Manzac-sur-Vern

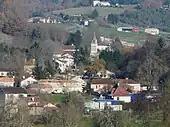
Manzac-sur-Vern village

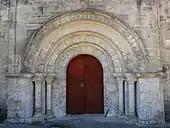
Saint-Pierre-ès-links façard

Significant landmarks include the Saint-Pierre-ès-links a 15th-century church with façade (shown right) dating from the 19th century and Gothic bell tower.